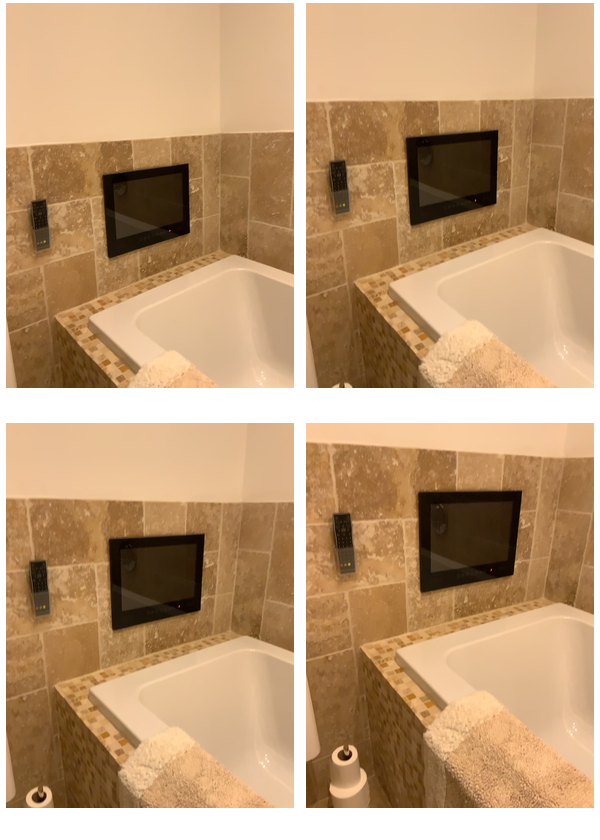Task instruction: Turn on the television.
Answer: {"task_instruction": "Turn on the television.", "nodes": ["remote control", "tv"], "edges": [{"functional_relationship": "control", "object1": "remote control", "object2": "tv", "spatial_relations": ["left_of"], "is_touching": false}], "action_type": "press", "function_type": "device_control"}